Space Megaforce

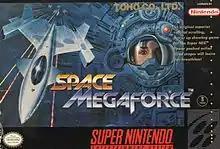
North American box art

Space Megaforce, known in Japan and Europe as , is a vertically scrolling shooter developed by Compile. It was published by Toho in 1992 for the Super Nintendo Entertainment System as part of the "Aleste" series. The player pilots a spacecraft through a variety of locales shooting enemy ships. The story in the Japanese version is different from the American and European one. "Super Aleste" also offers a "Short Game", with segments of the regular levels; the emphasis is on scoring as many points as possible.